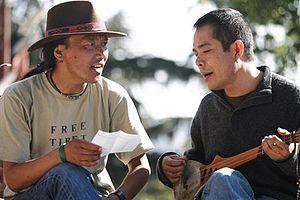
Tibet in Song, est un film documentaire du musicologue et ancien prisonnier politique Ngawang Choephel présentant les chants et danses traditionnels tibétains en voie de disparition, dénonçant une extinction culturelle.
Ngawang Choephel est un ethnomusicologue, réalisateur de documentaires, et ancien prisonnier politique tibétain.